Wagaya language

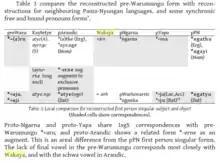

On the right is an example of the many comparisons of Wakaya grammar to other Australian languages within the same family.